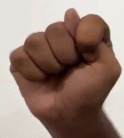
ASL sign: T